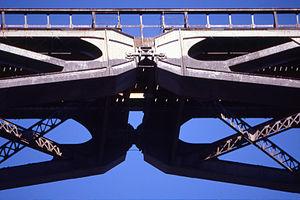
Viaduc du Viaur, vue sur le palier central, département Aveyron, France
Le viaduc du Viaur est un ouvrage d'art ferroviaire de la ligne de Castelnaudary à Rodez. Achevé en 1902, il franchit la profonde vallée du Viaur entre Rodez et Albi. Il est situé sur les territoires des communes de Tauriac-de-Naucelle et Tanus.
Tauriac-de-Naucelle est une commune française située dans le département de l'Aveyron, en région Occitanie.